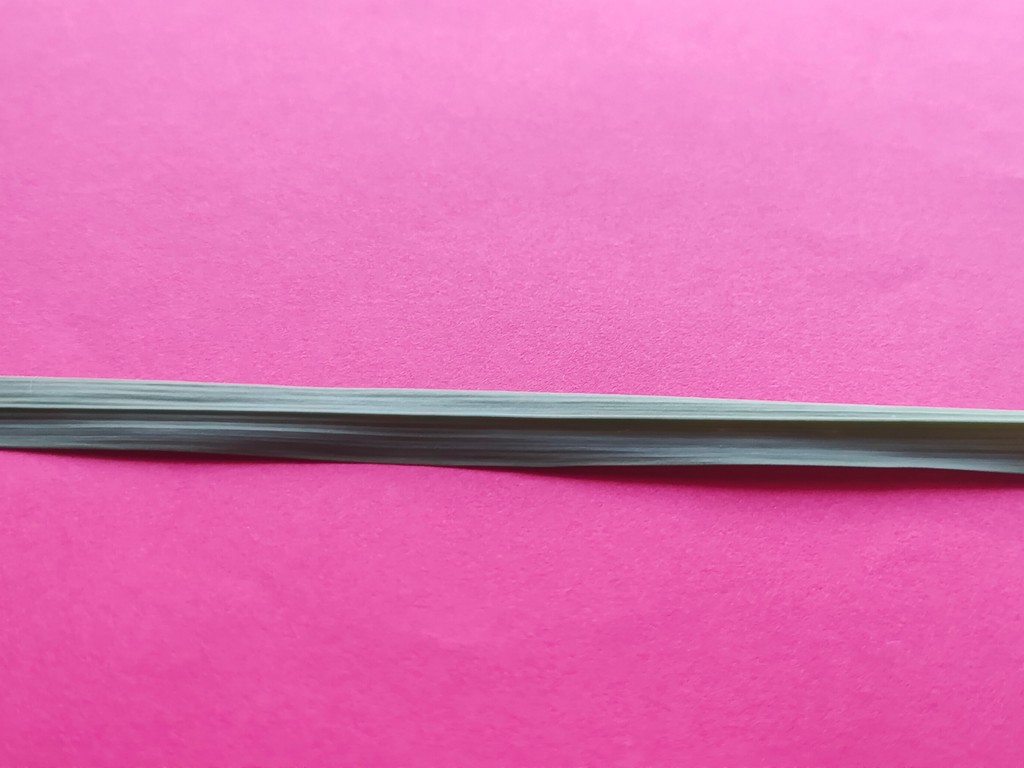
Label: Healthy